Mariner 9

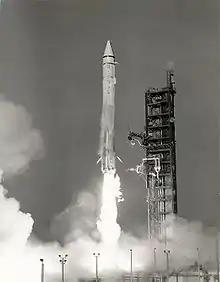
Mariner 9 launch

Mariner 9 was designed to continue the atmospheric studies begun by Mariner 6 and 7, and to map over 70% of the Martian surface from the lowest altitude and at the highest resolutions (from 1 kilometer to 100 meters (1,100 to 110 yards) per pixel) of any Mars mission up to that point. An infrared radiometer was included to detect heat sources in search of evidence of volcanic activity. It was to study temporal changes in the Martian atmosphere and surface. Mars' two moons, Deimos and Phobos, were also to be analyzed. Mariner 9 more than met its objectives.